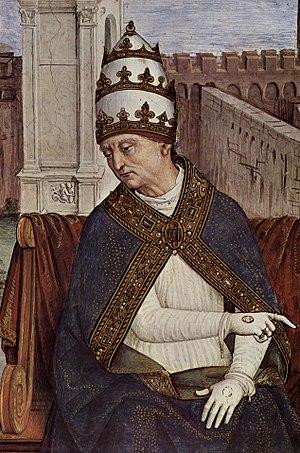
La Rocca Pia est une forteresse construite essentiellement de 1458 à 1461 sur ordre du pape Pie II, de qui elle tient son nom, dans la ville de Tivoli dans la province de Rome en Italie.
Pie II, de son nom de naissance Enea Silvio Piccolomini, et généralement connu dans la littérature sous son nom latin Æneas Sylvius, fut le 210ᵉ pape de l'Église catholique.